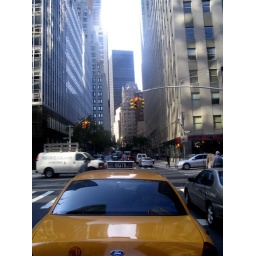
At a stoplight. I work in the big black building in the background.